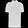
Label: T - shirt / top